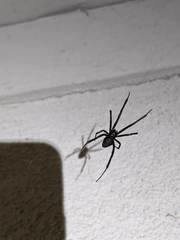
Species: Lactrodectus_hesperus